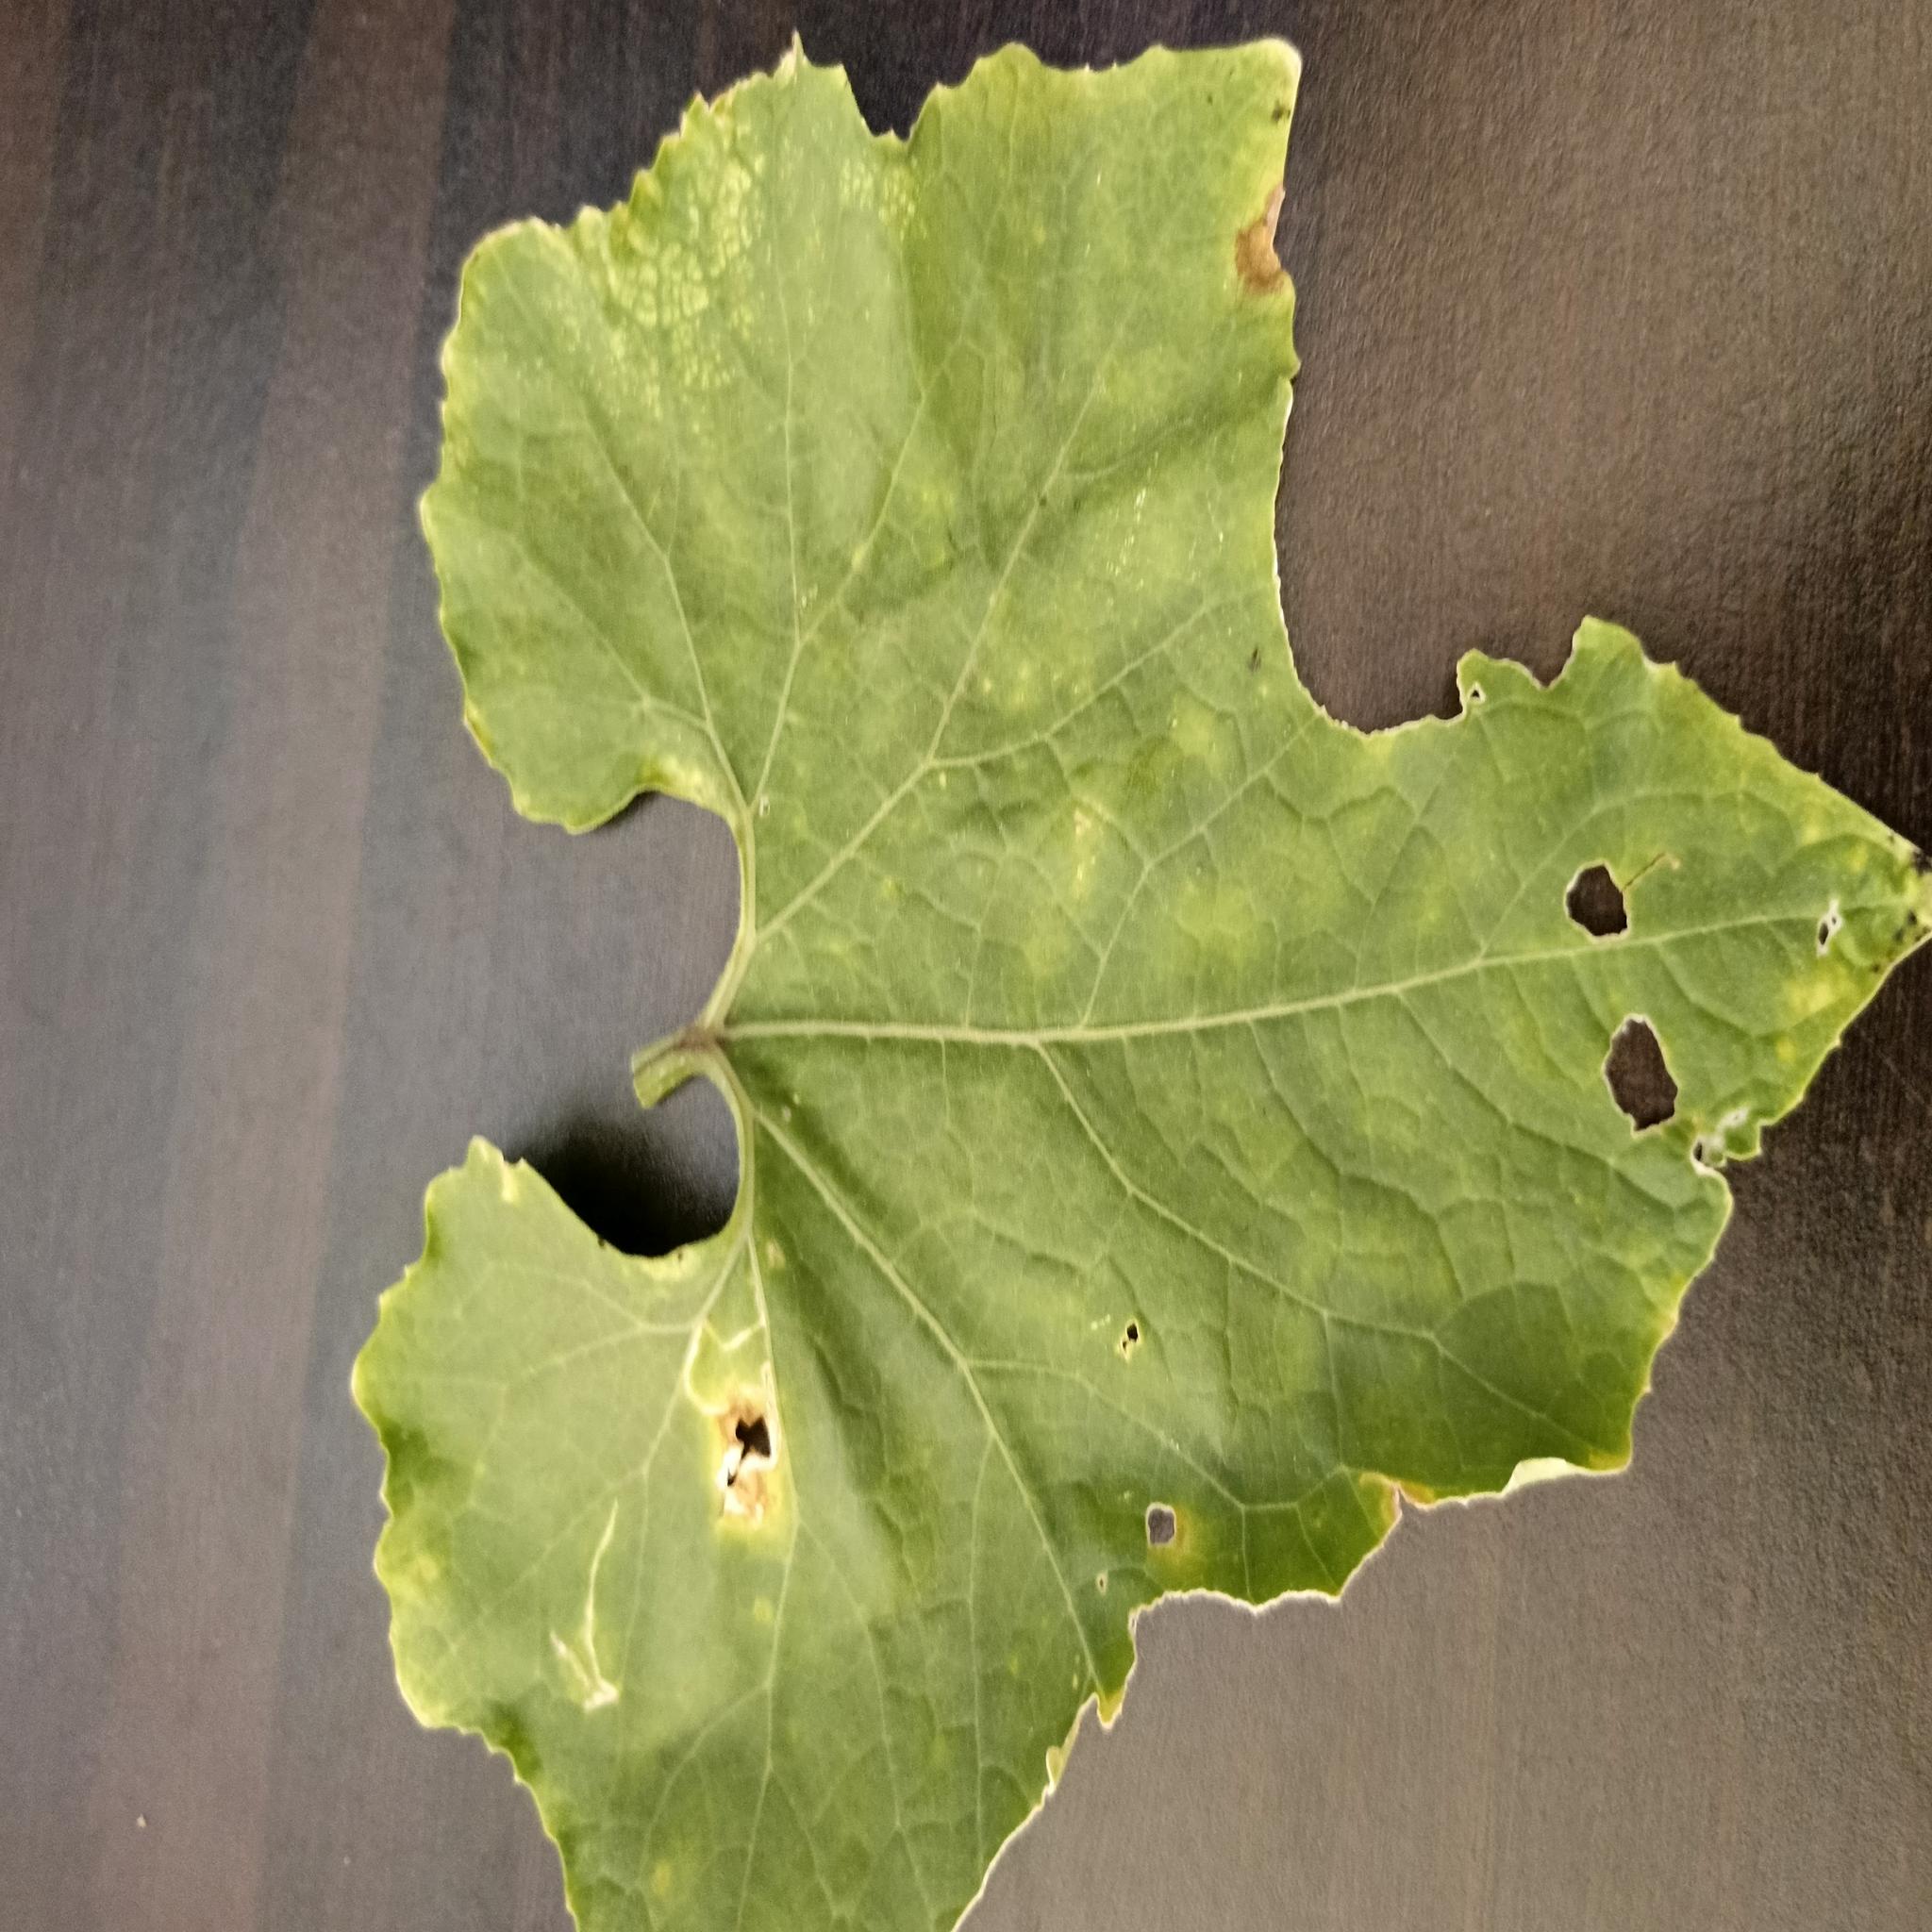
Label: Downy mildew